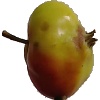
Label: Apple Red Yellow 2